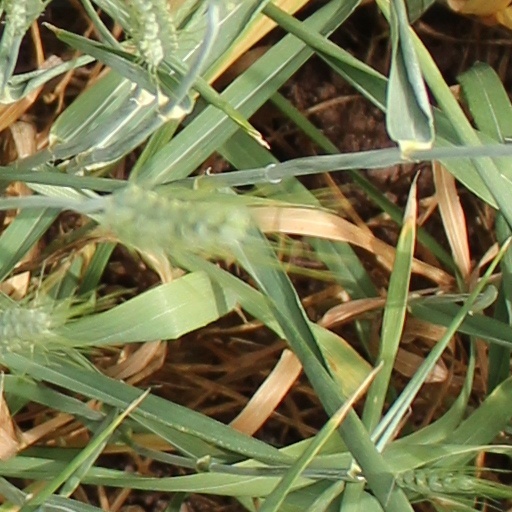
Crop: wheat